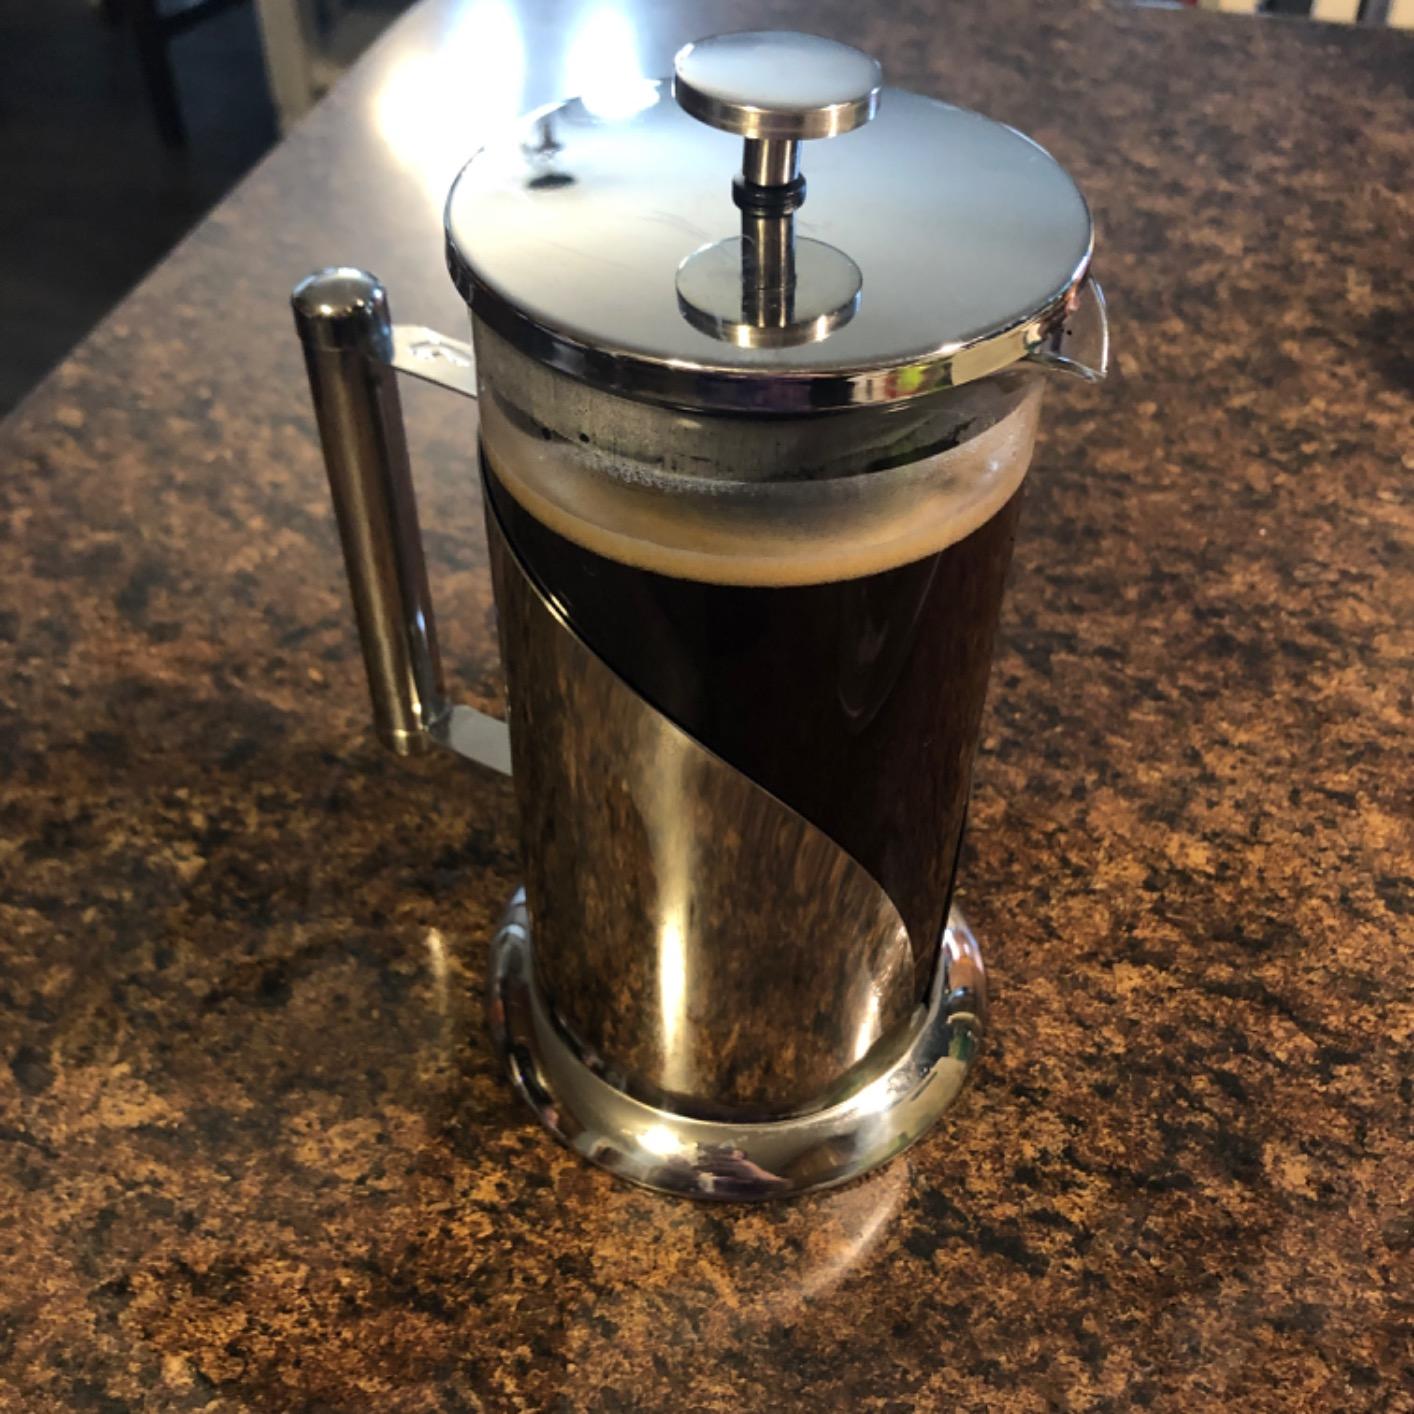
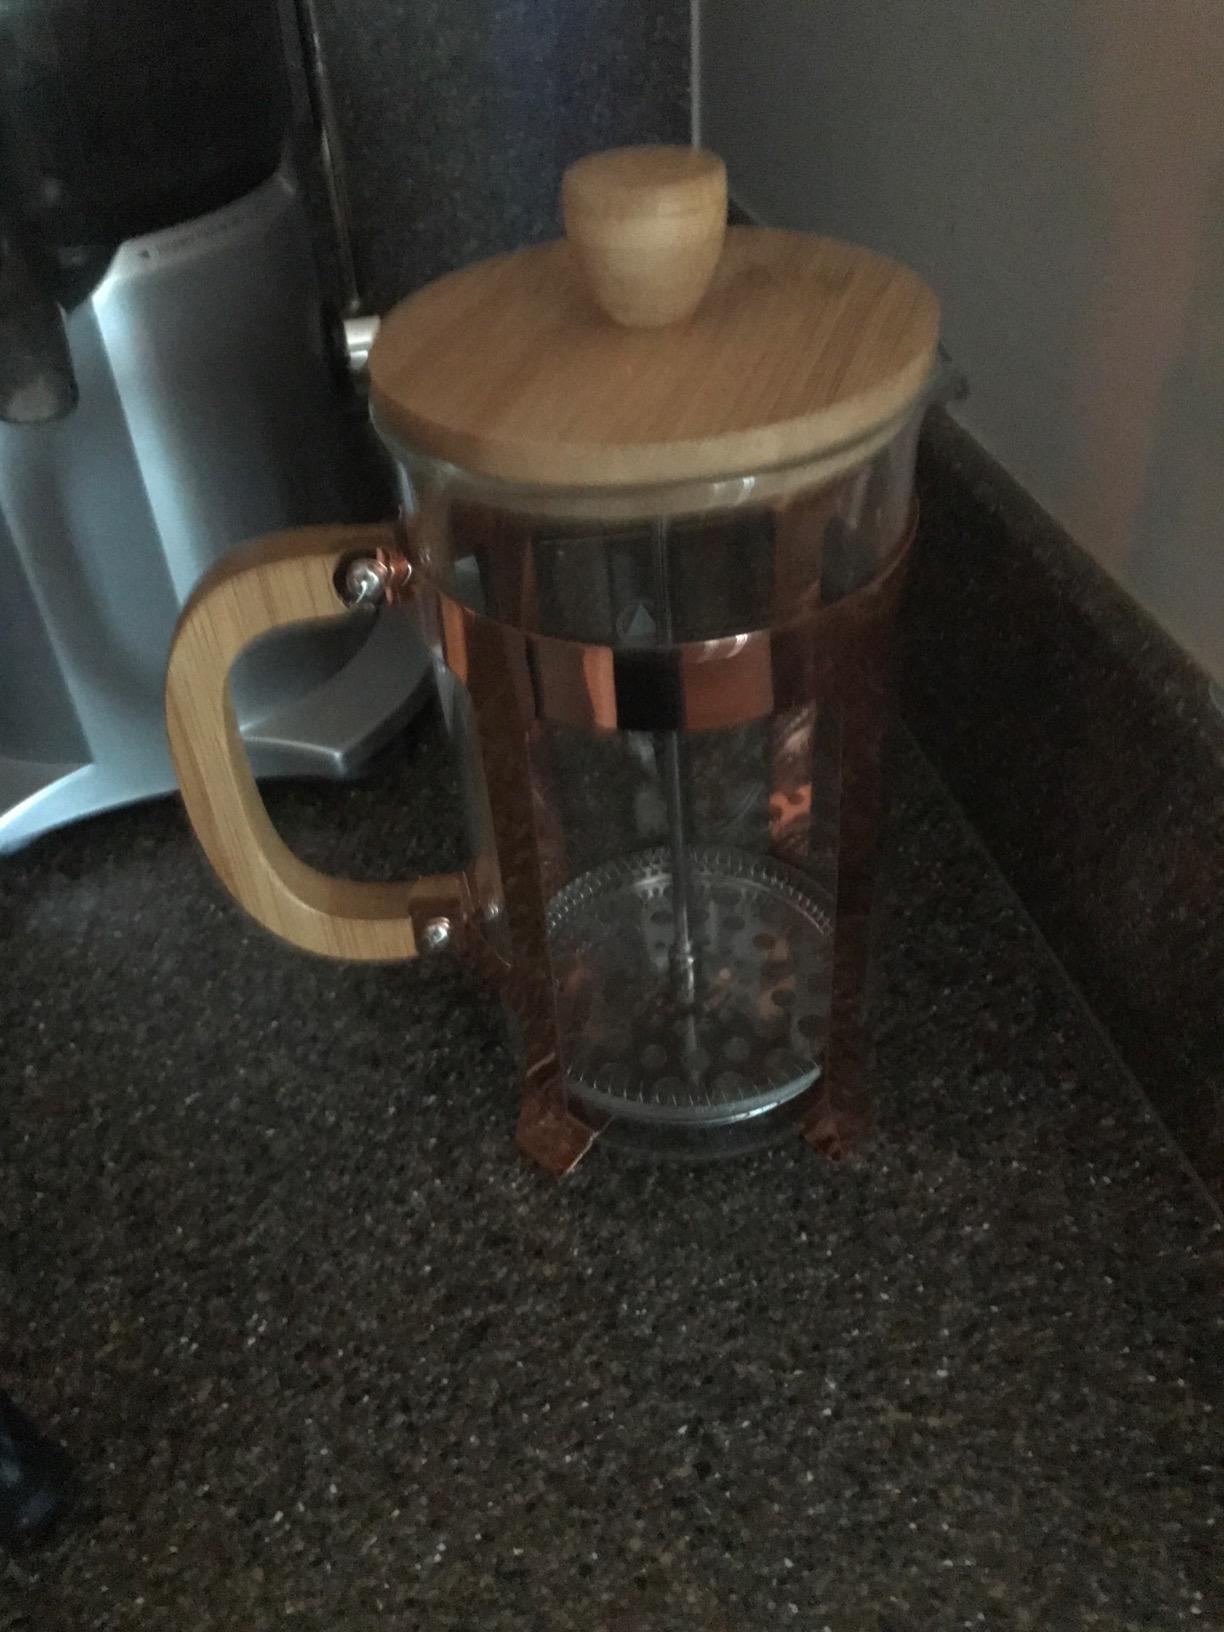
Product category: items_tea
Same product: no